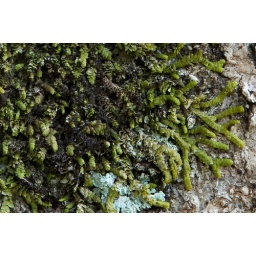
On a tree close to the base of Neyyar Dam, Kerala in south India.